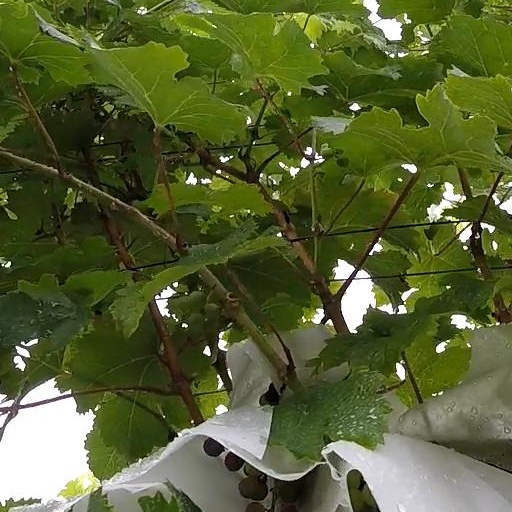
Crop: grape